Sherwin Miller Museum of Jewish Art

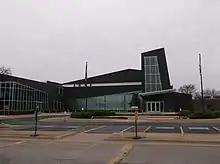
Museum building as viewed from parking lot.

The museum building contains of exhibit space. It even contains a model synagogue that is used for services twice a week by children from the Mizel Jewish Community Day School, also located on the Zarrow Campus.